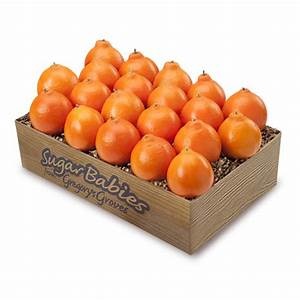
Label: mandarine